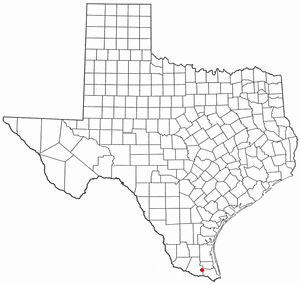
La Villa est une ville des États-Unis située dans le comté de Hidalgo au Texas. En 2010, sa population était de 1 957 habitants.